Adelaide University

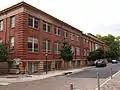
The Tate Museum is located at the Mawson Laboratories

The University of South Australia became the state's third public university, a continuation of the former South Australian Institute of Technology that merged with most of the SACAE, and maintained their historical presence next to the University of Adelaide, in the suburbs of Mawson Lakes and Magill and in the regional city of Whyalla. Its expansion over the next few decades, including to sites on the west end of North Terrace, and broadening fields of studies contributed to its status as the state's largest university by student population. It also became the second-largest university nationally by number of online students, either in the state or from other parts of the country, and expanded to Mount Gambier in 2005.